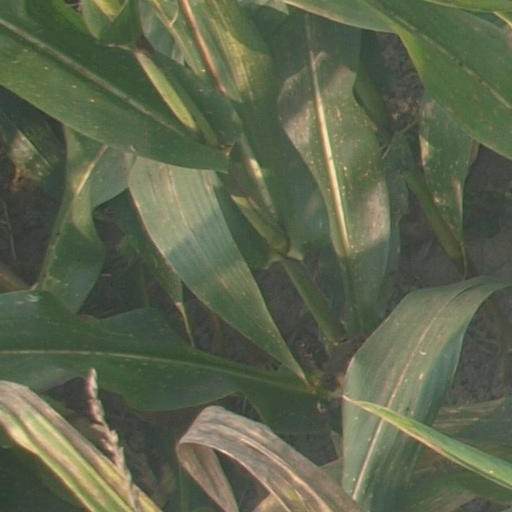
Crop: maize; corn